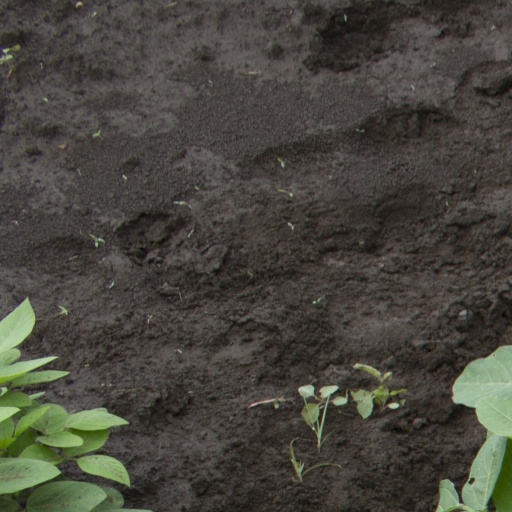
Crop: soybean